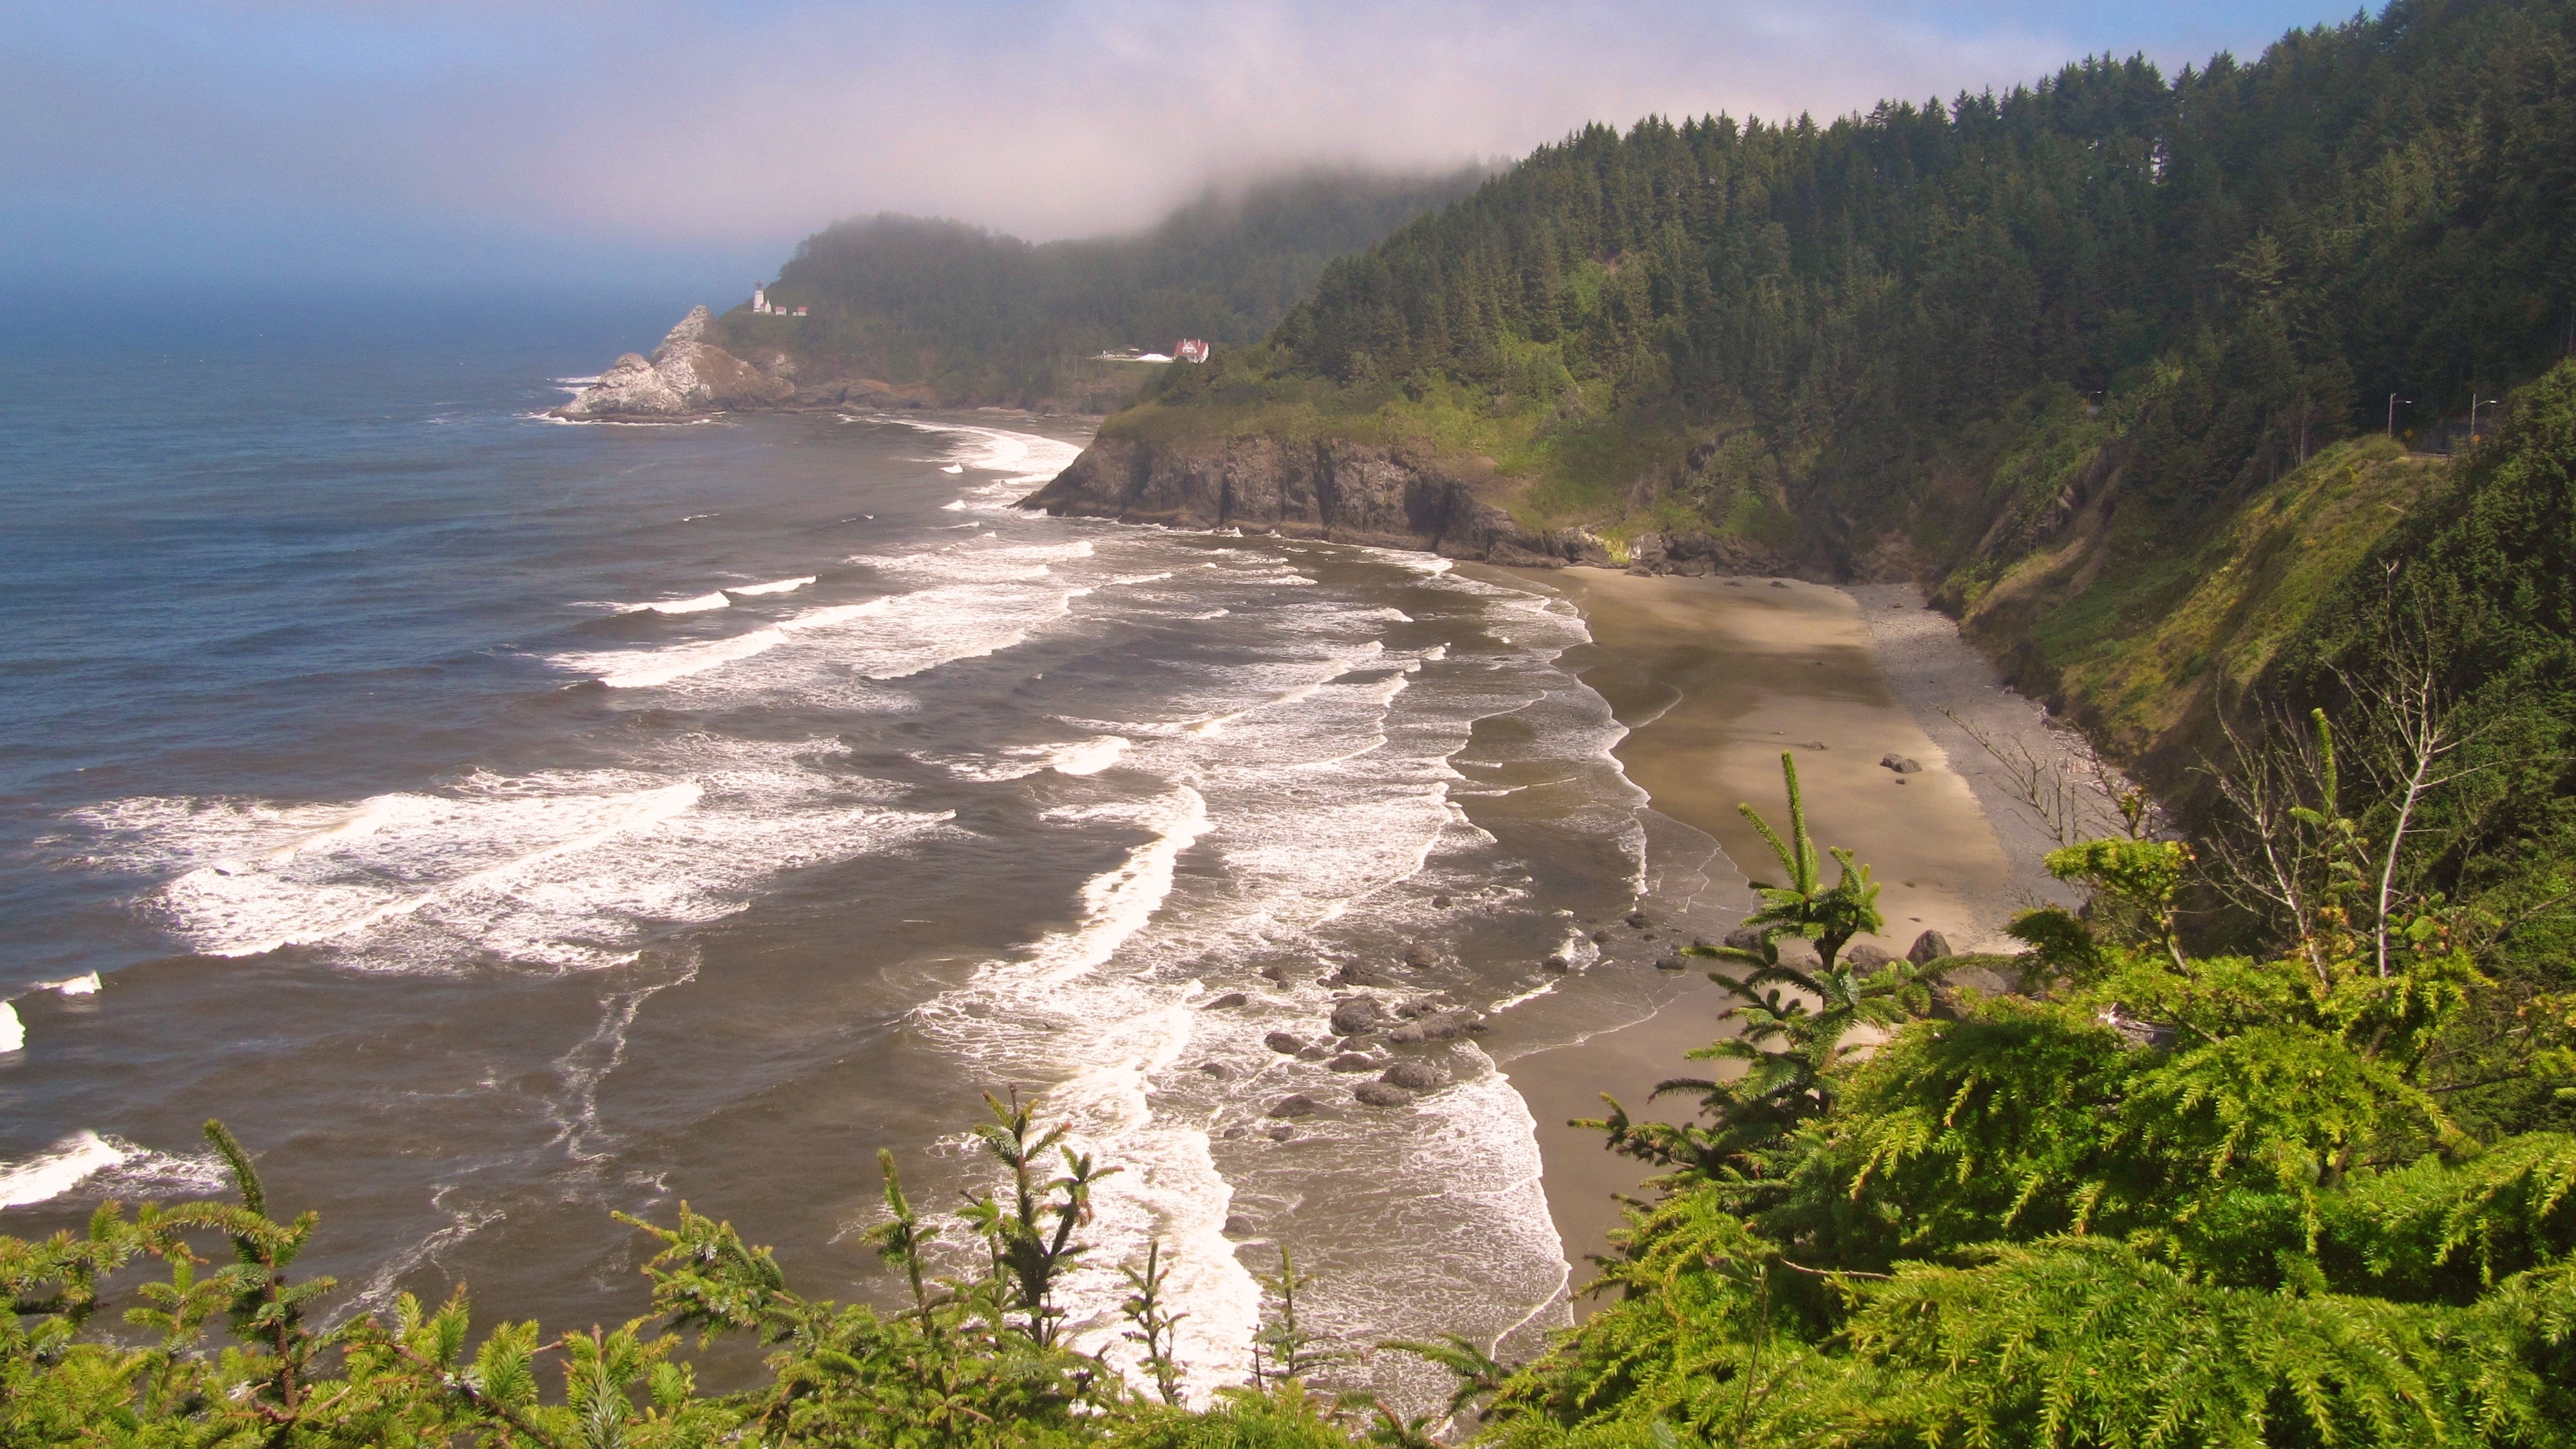
sea, coast, water, ocean, shore, wave, river, cliff, cove, usa, bay, terrain, body of water, landform, geographical feature, geological phenomenon, waldport